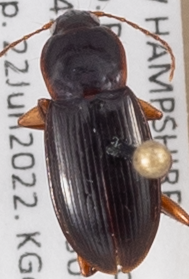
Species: Calathus ingratus
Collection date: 2022-06-22
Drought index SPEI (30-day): -1.058
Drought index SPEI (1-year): -0.362
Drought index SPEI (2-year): -1.13